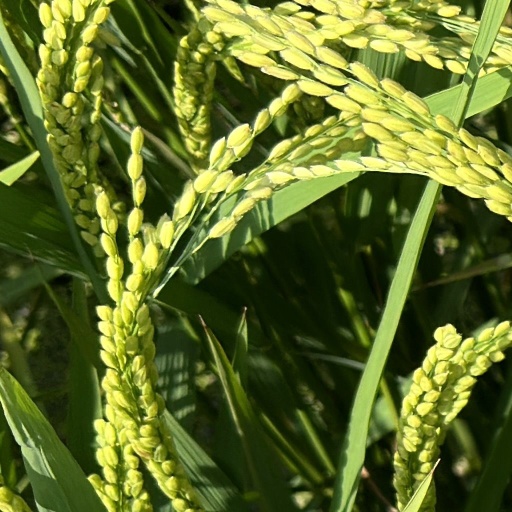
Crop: rice